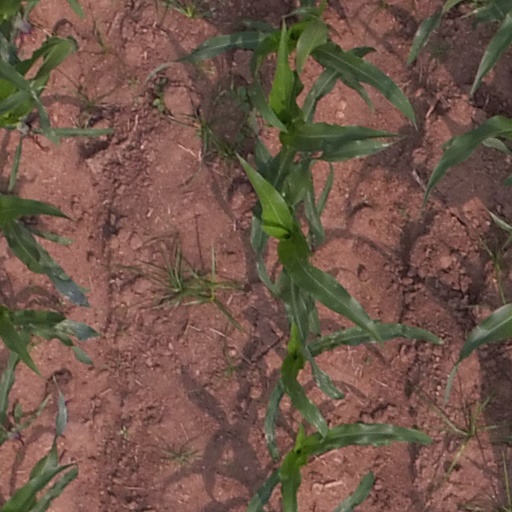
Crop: maize; corn